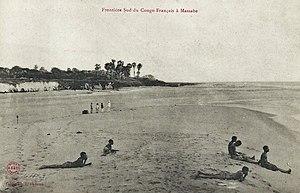
Frontière Sud du Congo Français à Massabe. Collection J. Audema. Phot. A.B. &amp
La frontière entre l'Angola et la République du Congo est la frontière terrestre séparant l'Angola et son exclave du Cabinda avec la République du Congo située au nord de celle-ci.